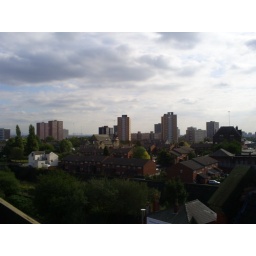
Pendleton tower blocks near Salford Precinct. Taken from the roof of the old Pendleton Co-Op building